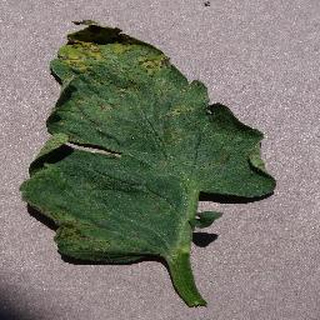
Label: tomato_septoria_leaf_spot